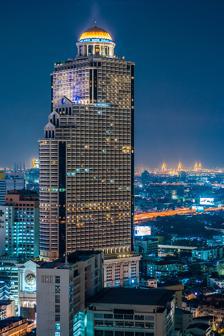
Building: State Tower
Country: Thailand
Year built: 2001
Skyscrapers in Bangkok This article is about the building in Bangkok. For the building in Syracuse, see State Tower Building . State Tower State Tower at night General information Status Completed Location Bang Rak , Bangkok , Thailand Coordinates 13°43′17.05″N 100°31′00.48″E / 13.7214028°N 100.5168000°E / 13.7214028; 100.5168000 Completed 2001 Management Challenge Group Height Roof 247 m (810 ft) Technical details Floor count 68 Floor area 300,000 m 2 (3,200,000 sq ft) Design and construction Architect(s) Rangsan Architecture References State Tower is a skyscraper located on Silom Road, Bang Rak business district, Bangkok , Thailand , adjacent to Charoen Krung Road . Built in 2001, it has a floor area of 300,000 m 2 (3,200,000 sq ft). State Tower has 68 floors and is 247 m (810 ft) tall, making it the 8th tallest building in Thailand. It is also the tallest mixed-use building in Thailand. Conceived by Thai architect Professor Rangsan Torsuwan in the early 1990s and designed by Rangsan Architecture, the massive building is characterised by its thirty-meter tall golden rooftop dome and neo-classical balconies. It was originally named "Silom Precious Tower", later "Royal Charoen Krung Tower" (RCK Tower) and then "State Tower". State Tower contains condominiums, serviced apartments, offices and retail units. It is also home to two five-star hotels, lebua at State Tower and Tower Club at lebua . Sirocco , an open-air restaurant with a panoramic view of Bangkok, is located on the 63rd floor. There are two Michelin starred restaurants on the top floors of the tower, owned and managed by lebua Hotels and Resorts. State Tower is owned by Challenge Group. In 2015, Nusasiri PLC bought non-performing condominium units from Bangkok Commercial Asset Management Co and renovated for resell. The total units bought was 166 spanning floors 28-32 and 42-50. See also List of tallest buildings in Thailand Sathorn Unique Tower , similarly designed sister building which remains unfinished References